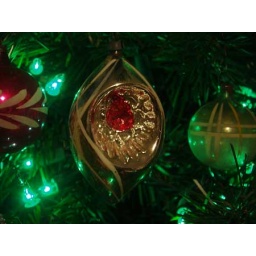
The antique tree is displayed in the basement at MIL's house so little bitty fingers won't grab the precious ornaments.